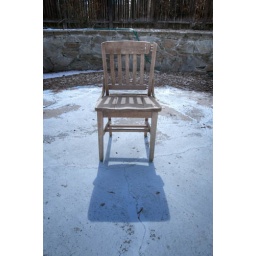
Broken desk chair sitting in a swimming pool in winter.